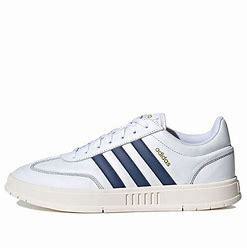
Brand: adidas
Model: neo Adidas NEO Gradas